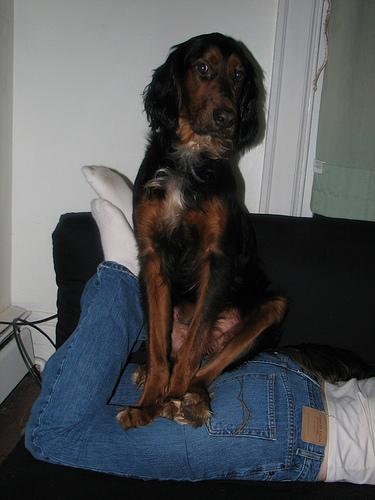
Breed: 228-n000085-Gordon_setter